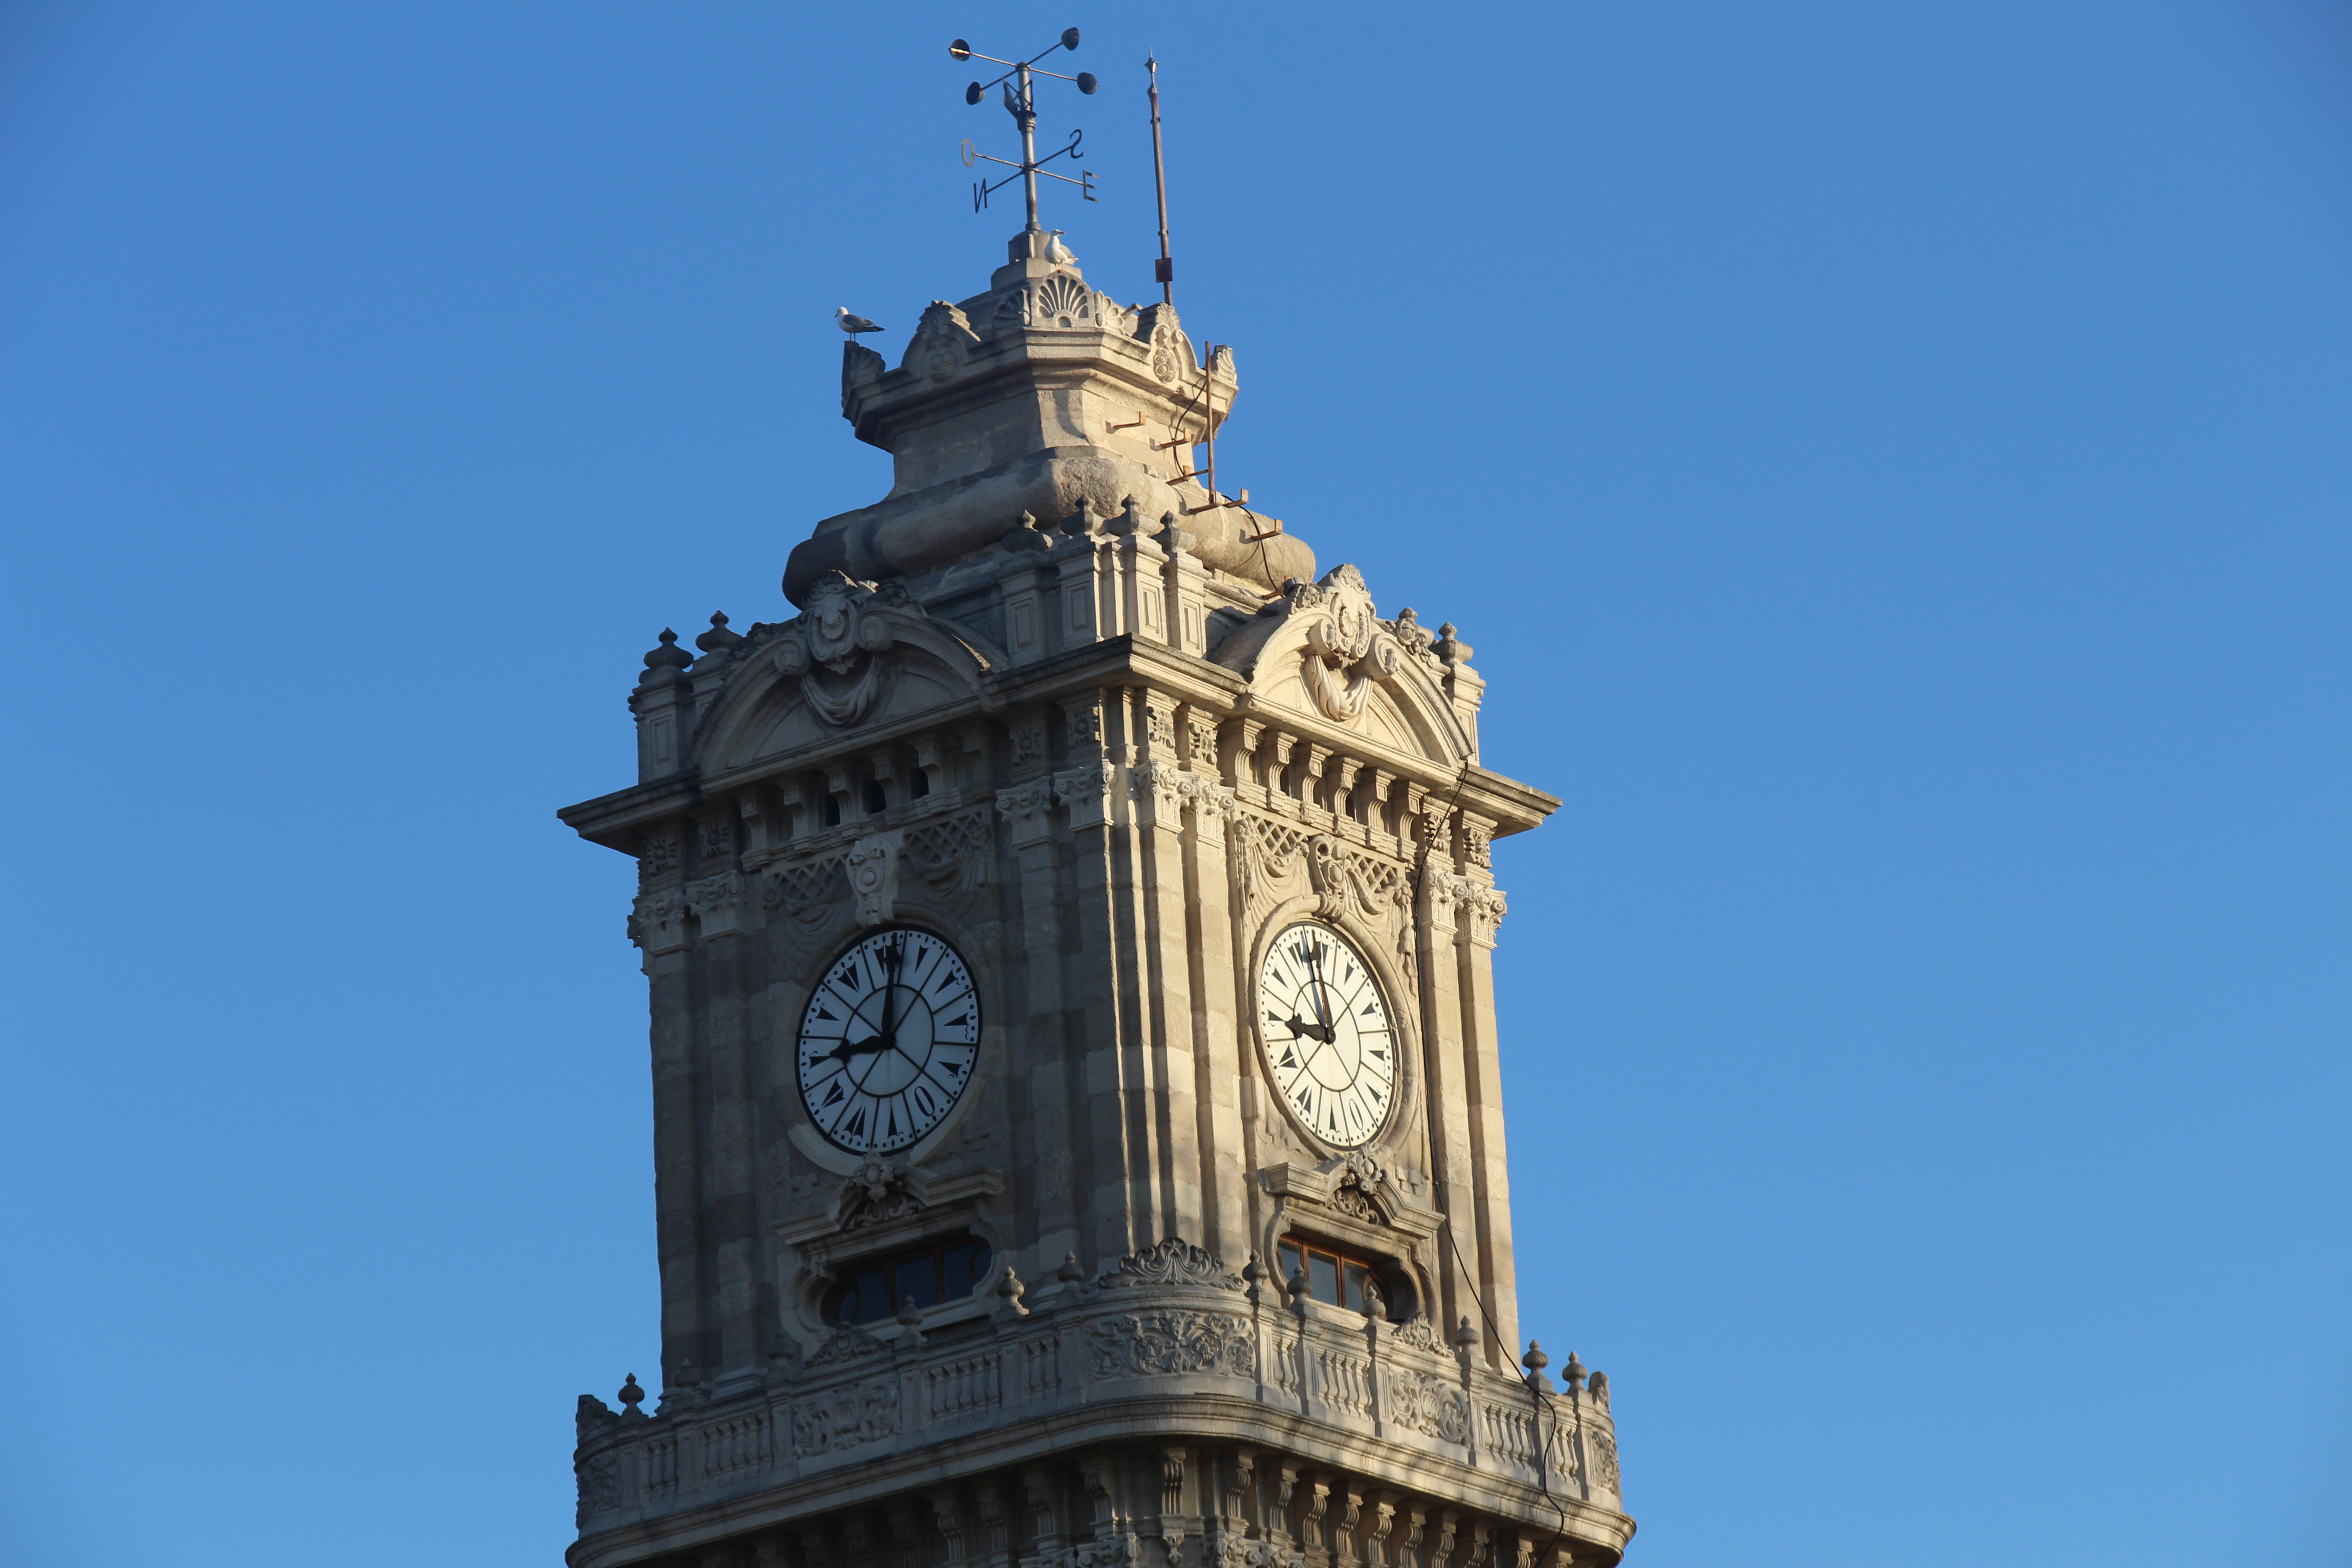
clock, tower, clock tower, turkey, landmark, sky, building, steeple, spire, daytime, monument, national historic landmark, metropolis, bell tower, historic site, facade, listed building